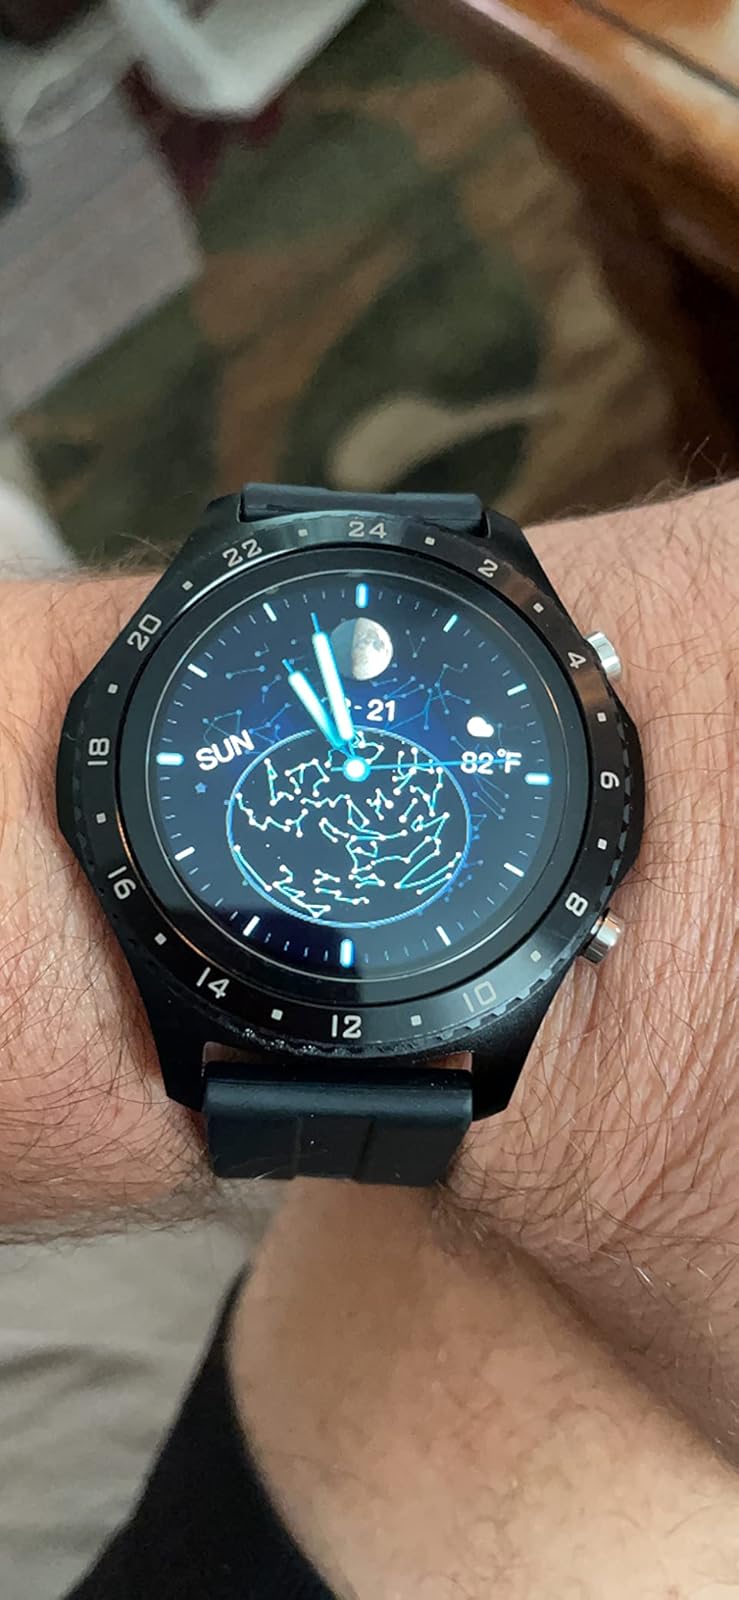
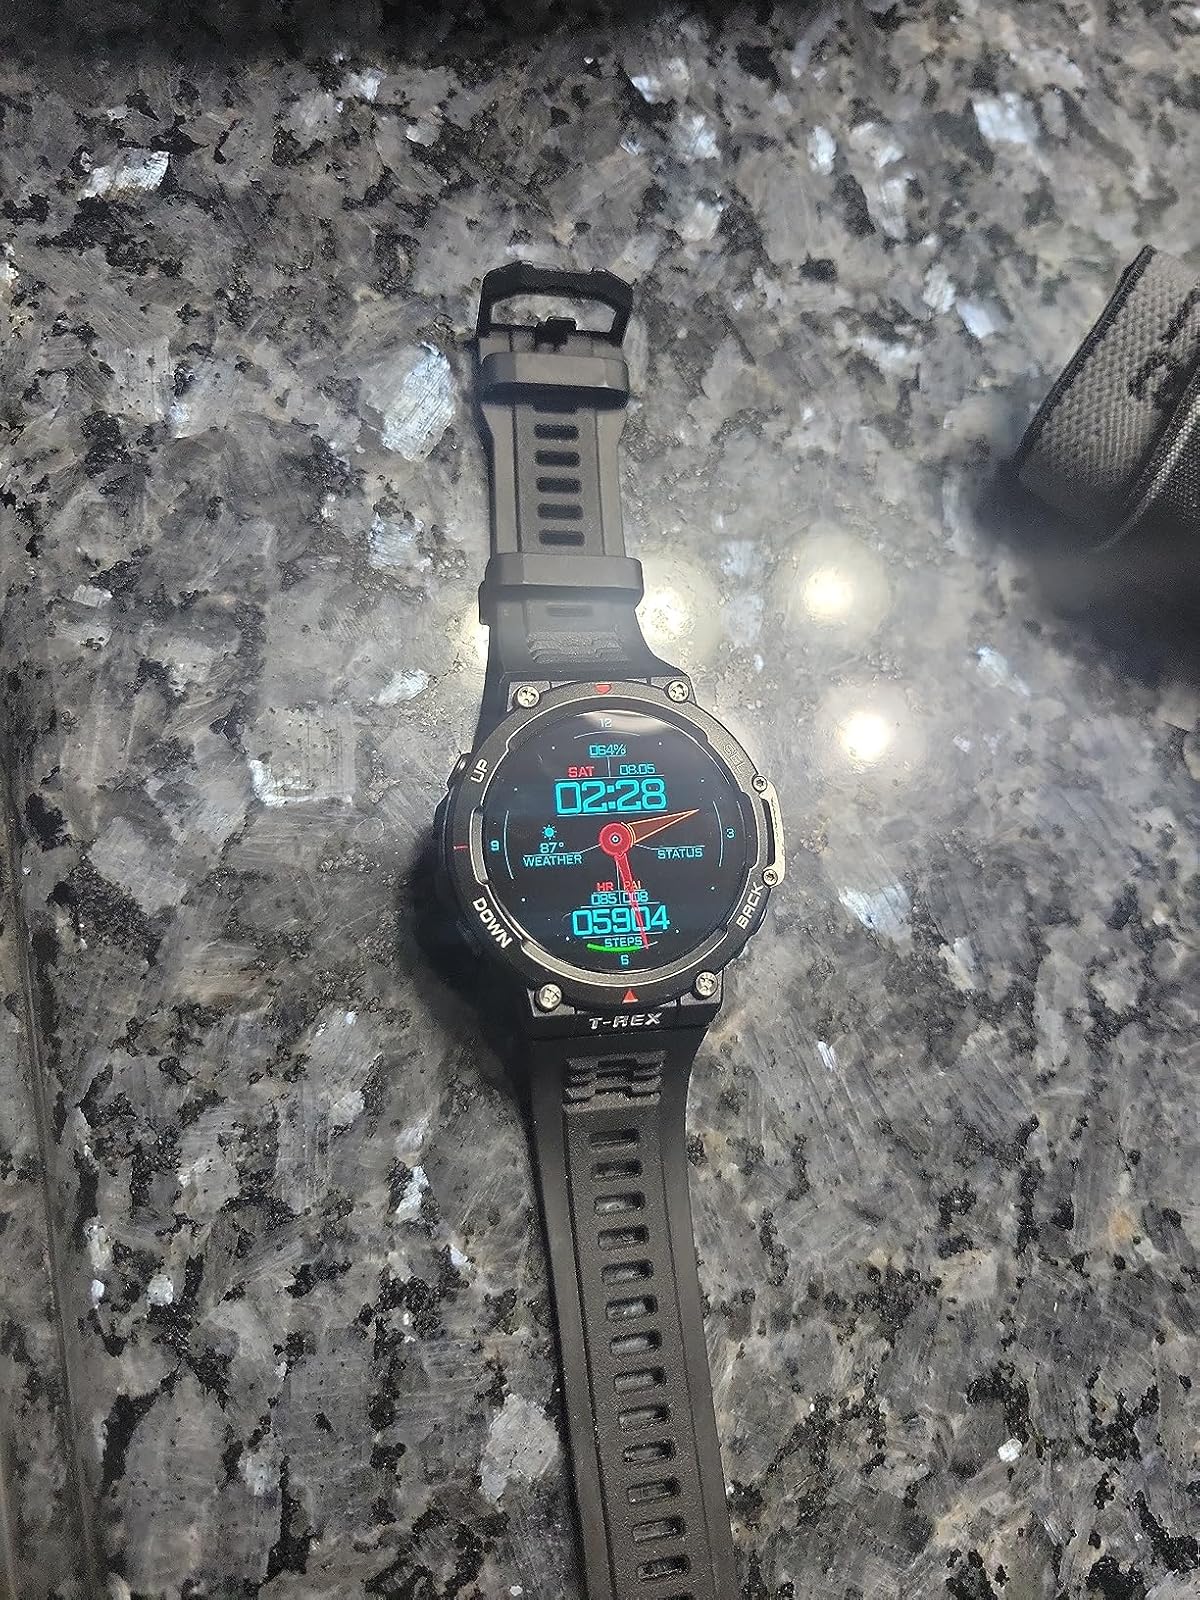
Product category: smartwatch
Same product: no